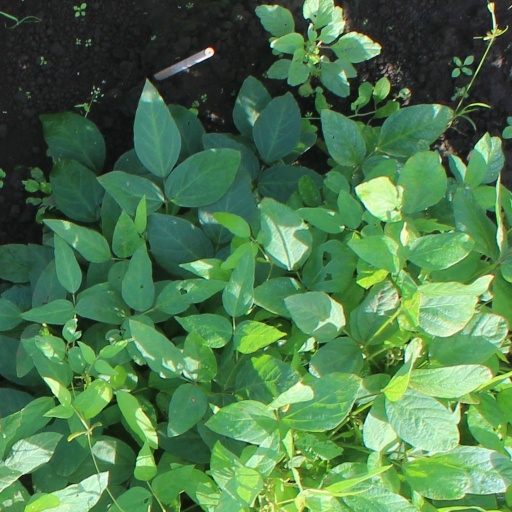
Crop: soybean